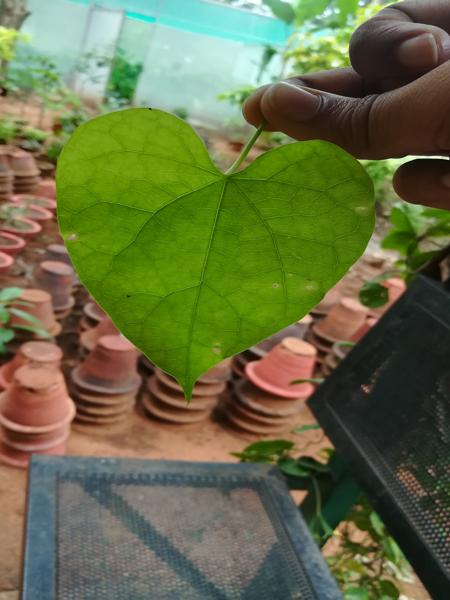
Plant: Amruthaballi